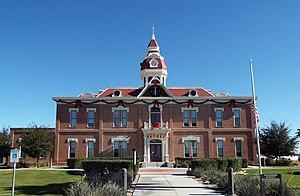
Pearl Hart, née Taylor, née vers 1871 et morte après 1928, est une hors-la-loi canadienne du Far West américain. Elle a commis l'une des dernières attaques de diligence aux États-Unis. Sa célébrité est inhérente du fait qu'elle est une femme s'adonnant au grand banditisme.